Murder of Mabel Greenwood

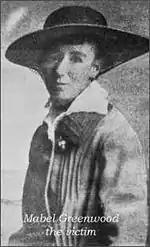
Mabel Greenwood

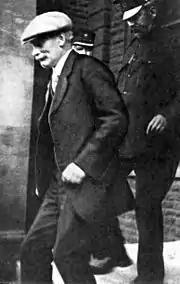
Harold Greenwood being brought to court for his trial

On 17 June 1919, Mabel Greenwood died in the company of her husband Harold Greenwood (1874 – 17 January 1929) an English solicitor. Greenwood was accused and acquitted of murdering his wife by arsenic poisoning. He was tried at Carmarthen Assizes in 1920 and defended by Edward Marshall Hall; his case is a rare example of a legal professional being charged with murder.